Laodao River

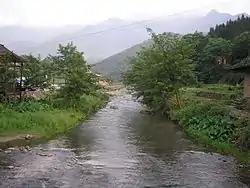
Laodao River flows from its source in Shegang Town of Liuyang.

The Laodao River, also known as the Laotang River or Liaoxu River, is a right-bank tributary of the Xiang River, the 2nd largest tributary of Xiang River in Changsha, Hunan Province, China. The river has a length of with its drainage area of , accounting for 21.52% of the total area of Changsha, with surface water resources of 2,262 million cubic meters, accounting for 20.62% of that (as of 2014). It flows through Liuyang City, Changsha County, Furong and Kaifu Districts, and merges into Xiang River at Jiangwan of Xiufeng Subdistrict, Kaifu District.